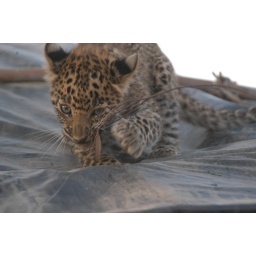
Leopard cub under the care of the forest department who rescuded it after it was injured